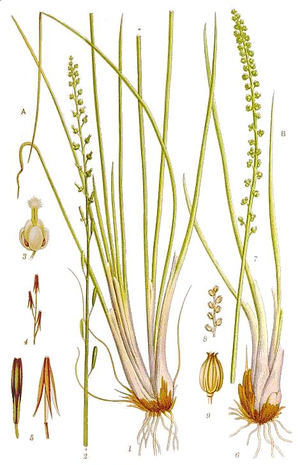
Triglochin est un genre végétal de la famille des Juncaginaceae.